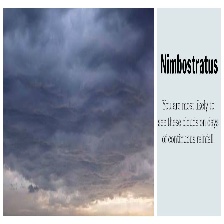
Cloud type: Nimbostratus